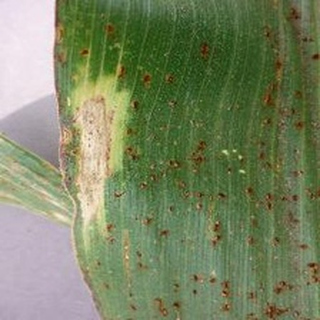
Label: corn_northern_leaf_blight